Fine Gael

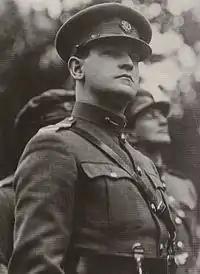
Through their Cumann na nGaedhael and Pro-Treaty lineage, Fine Gael claim the legacy of Michael Collins, whom they use as a symbol to bolster their law and order image

Fine Gael adopted the "Just Society" policy statement in the 1960s, based on principles of social justice and equality. It was created by the emerging social democratic wing of the party, led by Declan Costello. The ideas expressed in the policy statement had a significant influence on the party in the years to come.